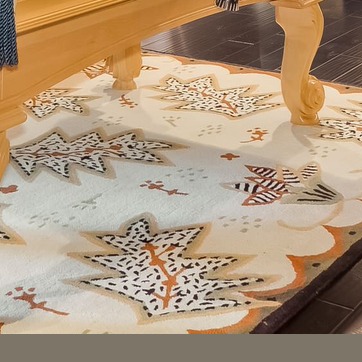
Material: carpet